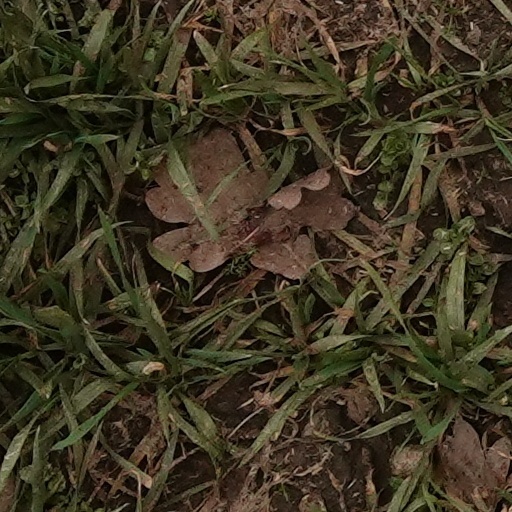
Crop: wheat